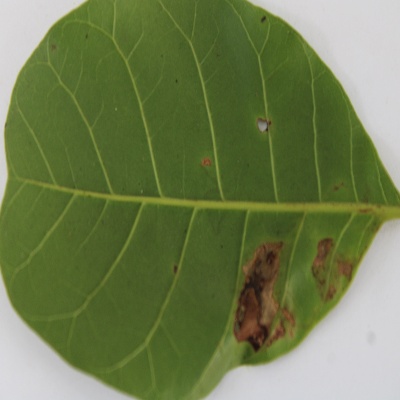
Crop: Cashew
Condition: leaf miner